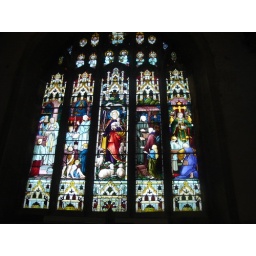
This is a beautiful stain glass window in an anglican church in arundel.